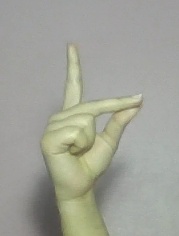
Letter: ta